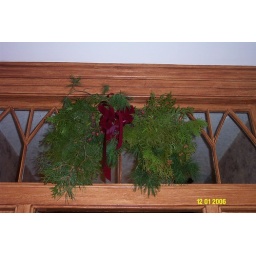
another above door swag, hillary house